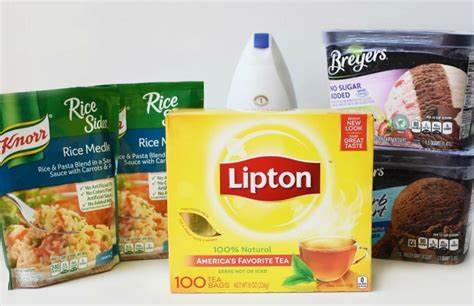
Waste category: cardboard